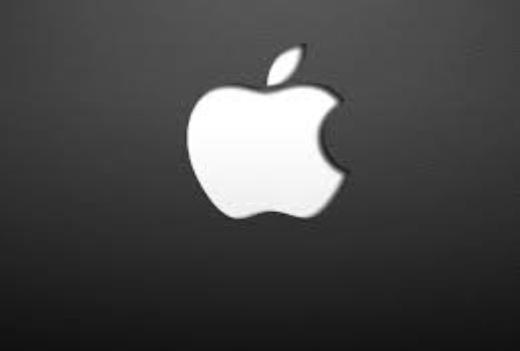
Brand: iPhone-2
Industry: Electronic